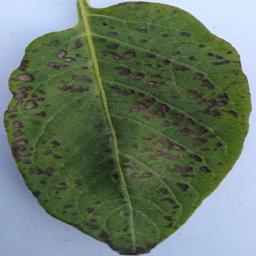
Etiqueta: Tizon_Temprano